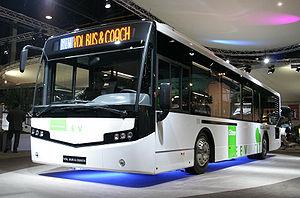
Bus of the Year et Coach of the Year, également connu sous les noms de International Bus of the Year et International Coach of the Year est un titre attribué aux modèles d'autobus et d'autocars sur deux ans, sur le marché européen. Le concours est organisé depuis 1989.